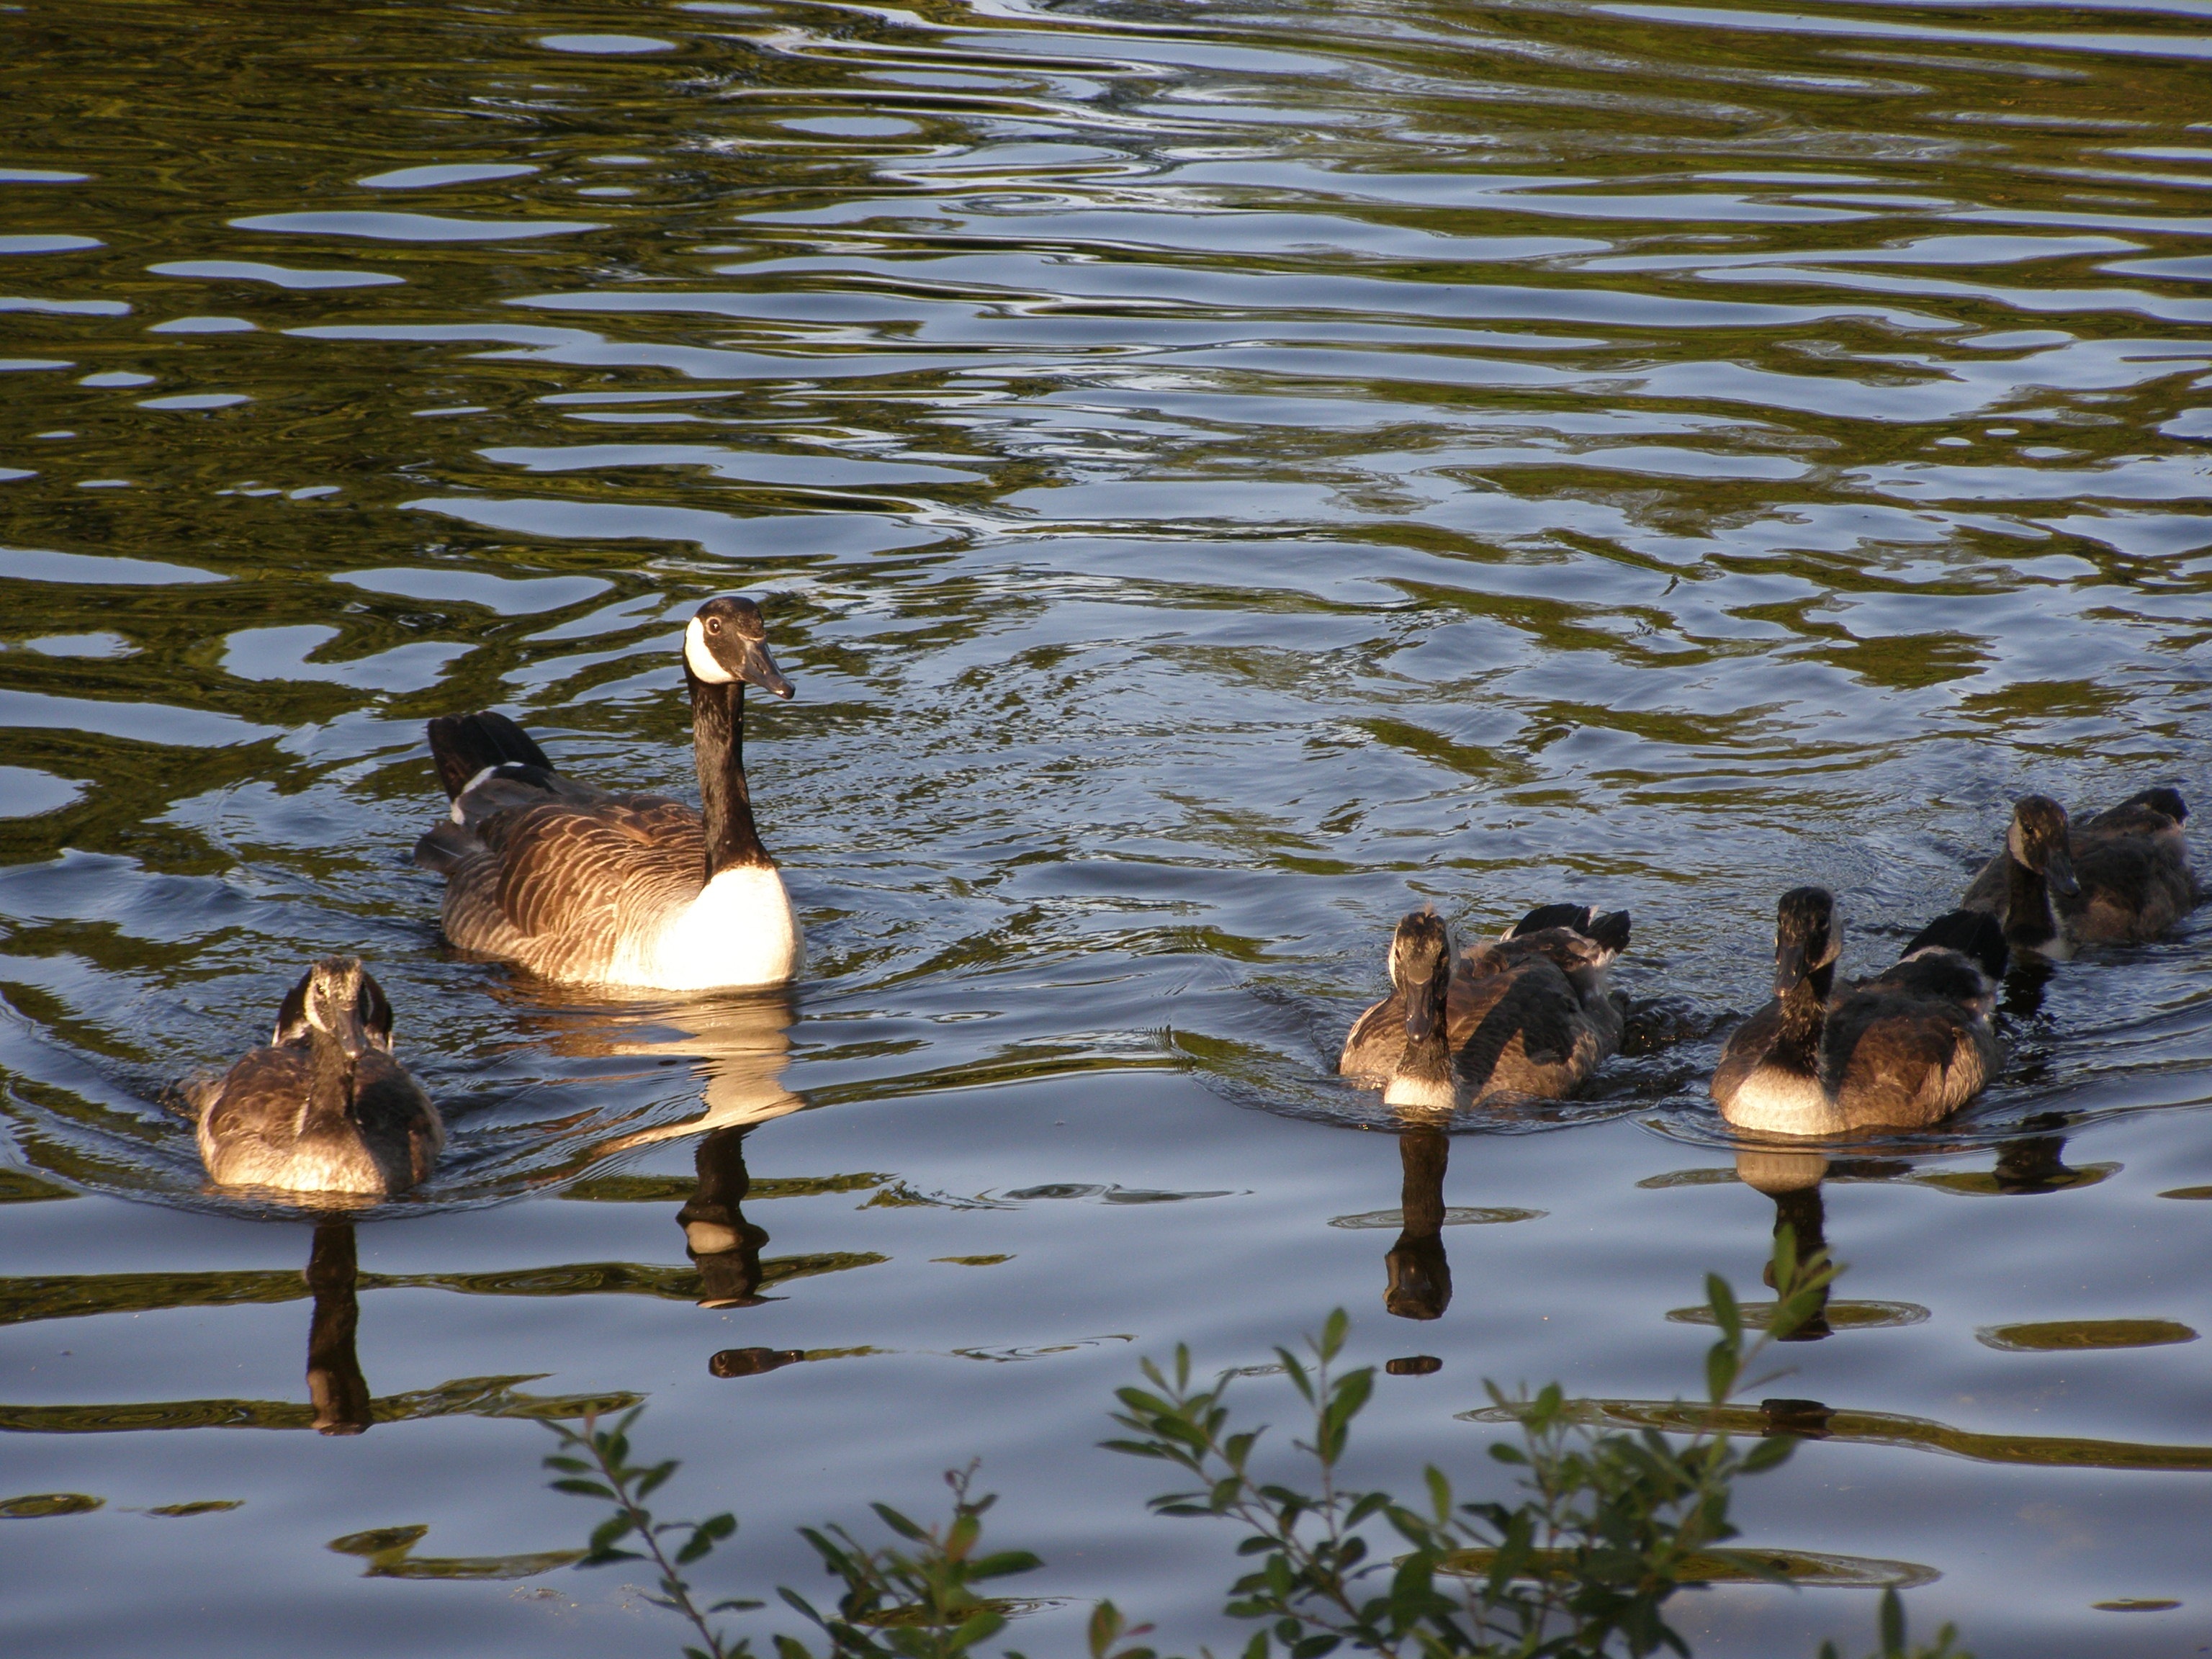
water, nature, bird, lake, wildlife, reflection, fauna, family, duck, vertebrate, ducks, waterfowl, water bird, mallard, ducks geese and swans